Elizabeth Ann Doody Gorman

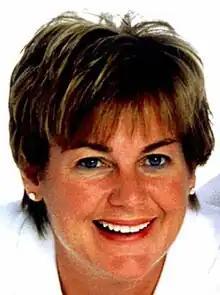
Gorman in 2002

Elizabeth "Liz" Doody Gorman (born February 19, 1968) is a Republican member of the Cook County Board of Commissioners from 2002 until her resignation in 2015 to accept a job in the private sector. Gorman served as Chairman of the Cook County Republican Party from 2007 to 2008, and was the Orland Township Republican Committeeman, until she was defeated by Cindy Katsenes in 2022.